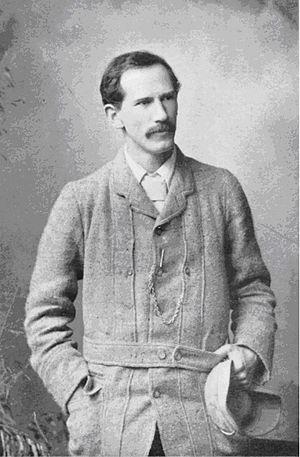
Cecil Reddie est un pédagogue britannique, fondateur de l'école d'Abbotsholme, la première école nouvelle britannique.